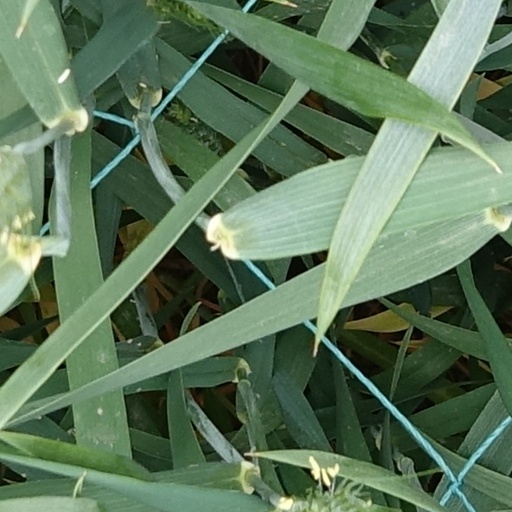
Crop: wheat